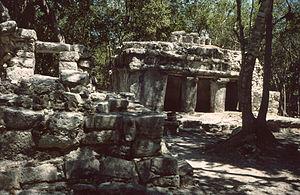
Cette liste des sites mayas est une liste alphabétique répertoriant un nombre significatif de sites archéologiques associés à la civilisation maya de la Mésoamérique.